Shinpen Kamakurashi

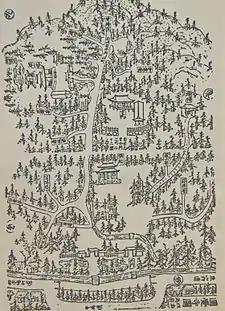
Engaku-ji in a drawing from the "Shinpen Kamakurashi" including the area around today's Kita-Kamakura Station.

The is an Edo period compendium of topographic, geographic and demographic data concerning the city of Kamakura, Kanagawa Prefecture, Japan, and its vicinities. Consisting of eight volumes and commissioned in 1685 by Tokugawa Mitsukuni to three vassals, it contains for example information about "Kamakura's Seven Entrances", "Kamakura's Ten Bridges" and "Kamakura's Ten Wells". It includes illustrations, maps, and information about temples, ruins and place names etymologies not only about Kamakura, but also about Enoshima, Shichirigahama, Hayama and Kanazawa. The book created and popularized many of these "numbered" names, which were picked up by many subsequent tourist guides and became part of Kamakura's image. Each volume contains a day's worth of walking and is a real and effective guide to sightseeing. This makes the book a precious source of information to historians.